Máximo Alonso

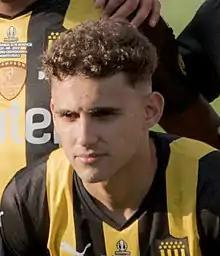
Alonso with Peñarol in 2022

Máximo David Alonso Fontes (born 5 July 2002) is a Uruguayan professional footballer who plays as a forward for Uruguayan Primera División club Cerro.